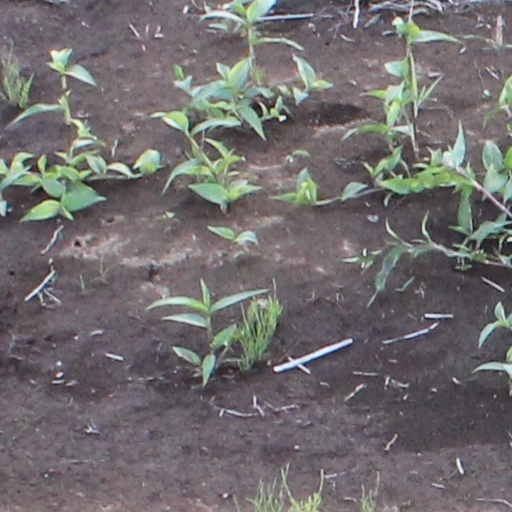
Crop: wheat